Chinese knotting

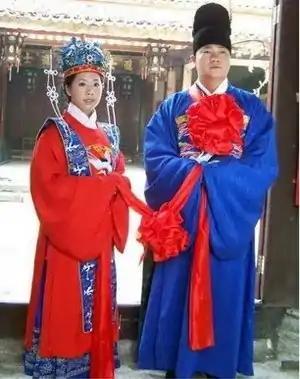
Bride and groom in traditional Chinese wedding dress holding the Concentric knot.

In the Tang and Song dynasty (960–1279 CE), the love-based knot became an important symbol, as evidenced in many of the poems, novels, and paintings of the era. In the memoir written by , it is observed that in the traditional wedding custom, a Concentric knot needed to be held by the bride and groom. Other ancient poems used the Concentric knot to portray love, such as Luo Binwang's poem: